Dmitrii Frolov

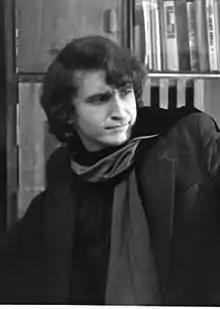
Frolov in 1990

Dmitrii Alexeyevich Frolov (born February 27, 1966) is a Russian film director in independent experimental cinema and a director of photography.